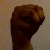
The image shows a hand gesture representing the letter 'M' in Indian Sign Language.